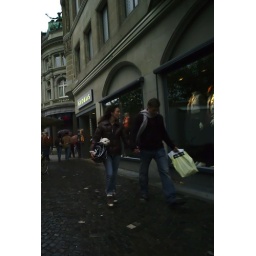
white Dog in a black Bag